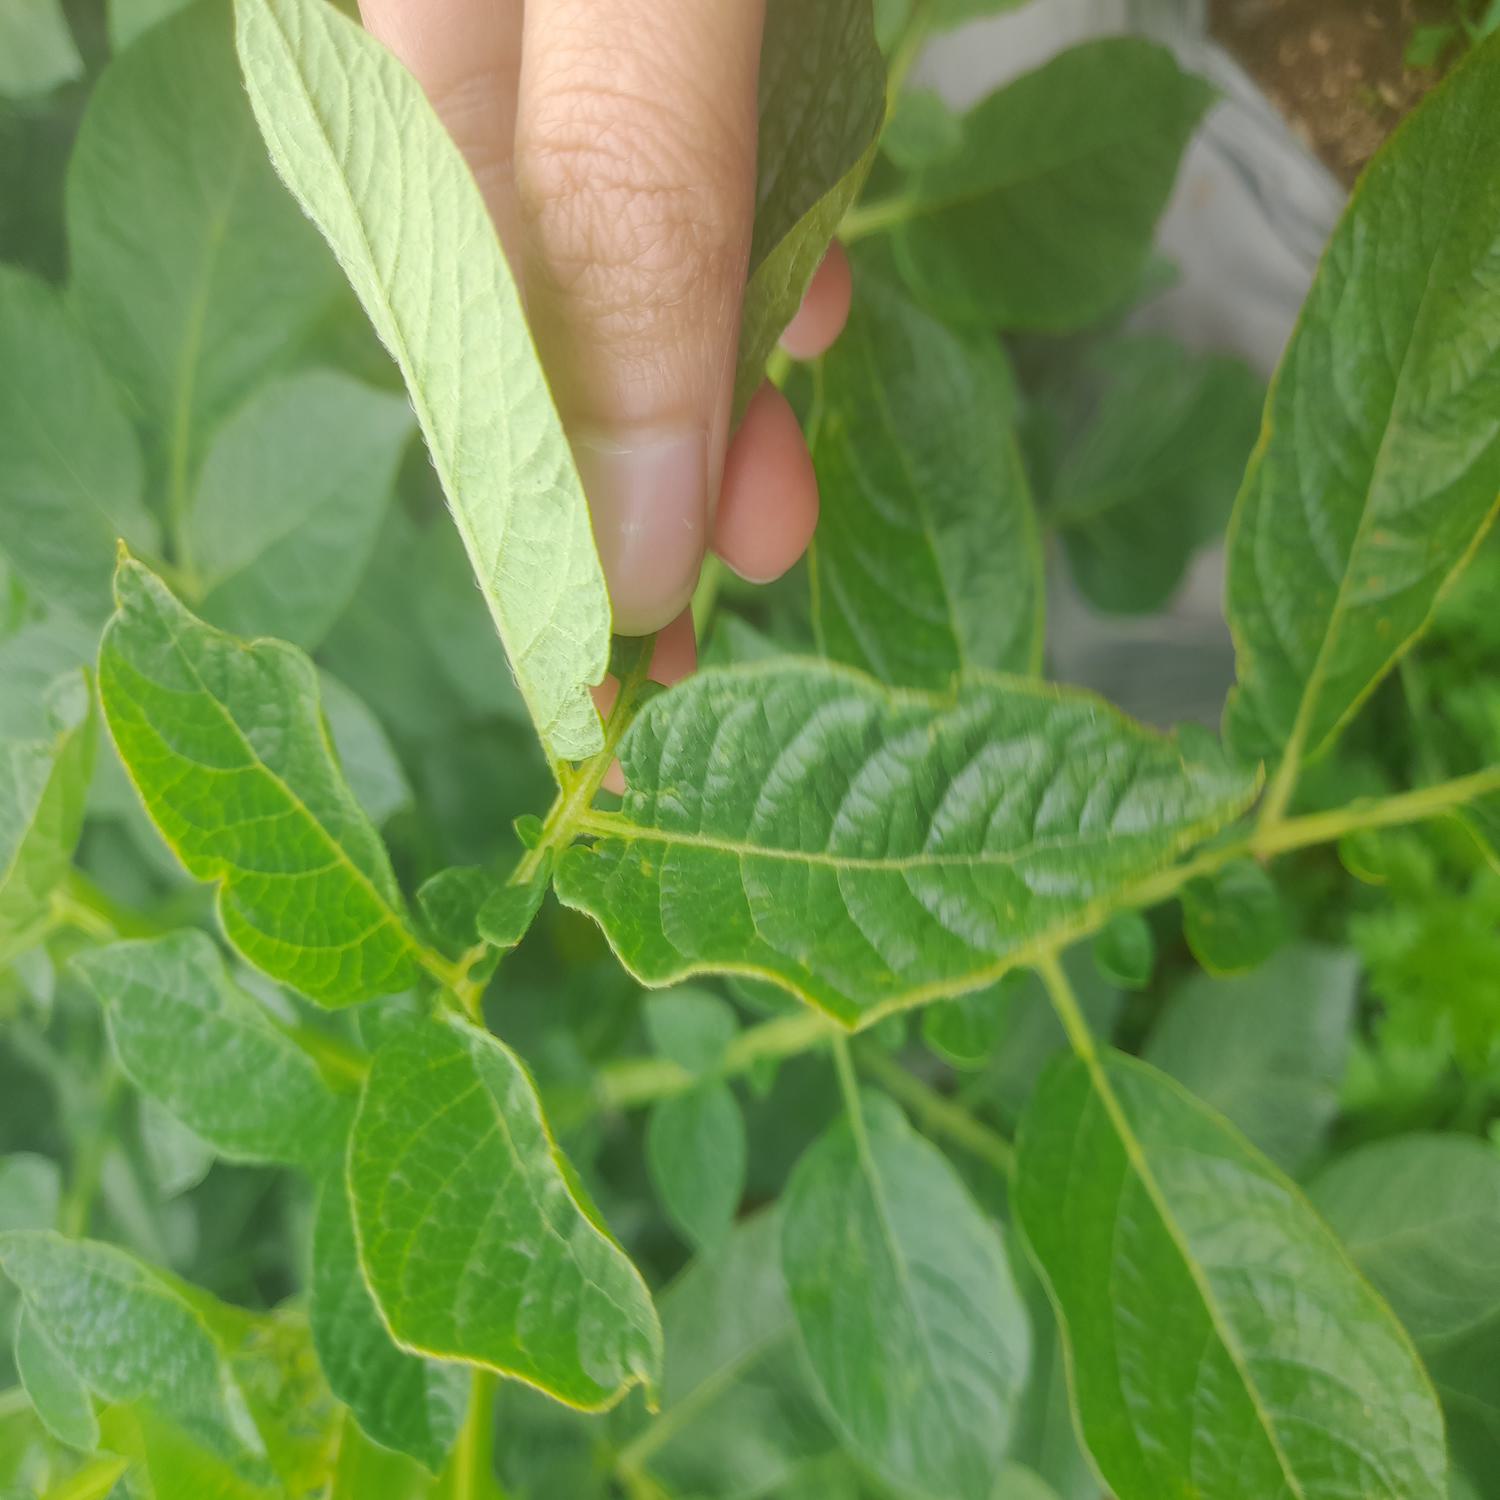
Label: Virus